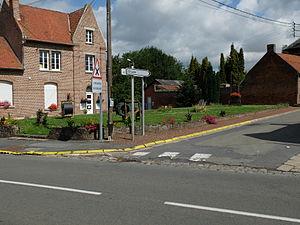
Vue d'un petit espace vert d'Abancourt (Nord) près de la mairie.
Abancourt est une commune française située dans le département du Nord, en région Hauts-de-France.